Horsham

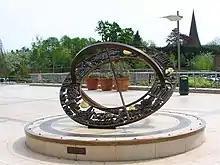
Horsham Heritage Sundial in The Forum, 2007

The name "Carfax" is likely of Norman origin – a corruption of 'Quatre Voies' (four ways) or 'Carrefour', a place where four roads meet. The Carfax was formerly known as "Scarfoulkes", the derivation of which is uncertain. Two other places in England share the name: the Carfax in Oxford and the Carfax in Winchester.